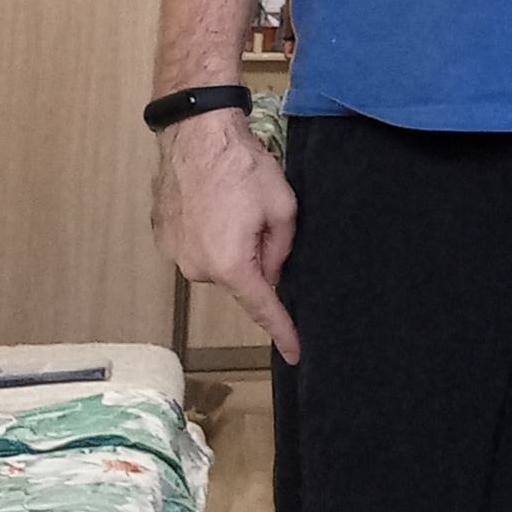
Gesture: no_gesture